Half dime

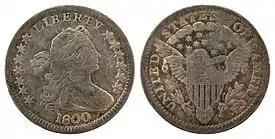
1800 Draped Bust half dime with heraldic eagle reverse

Following a two-year hiatus, mintage of half dimes resumed in 1800. The obverse remained essentially the same as the prior version, but the reverse was revised substantially. The eagle on the reverse now had outstretched wings, heraldic style. This reverse design first appeared on gold quarter and half eagles and then dimes and dollars in the 1790s. Mintage of the series never surpassed 40,000, with none produced in 1804. No denomination or mintmark appears on the coins; all were minted in Philadelphia.